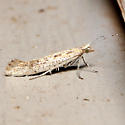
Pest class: diamondback_moth